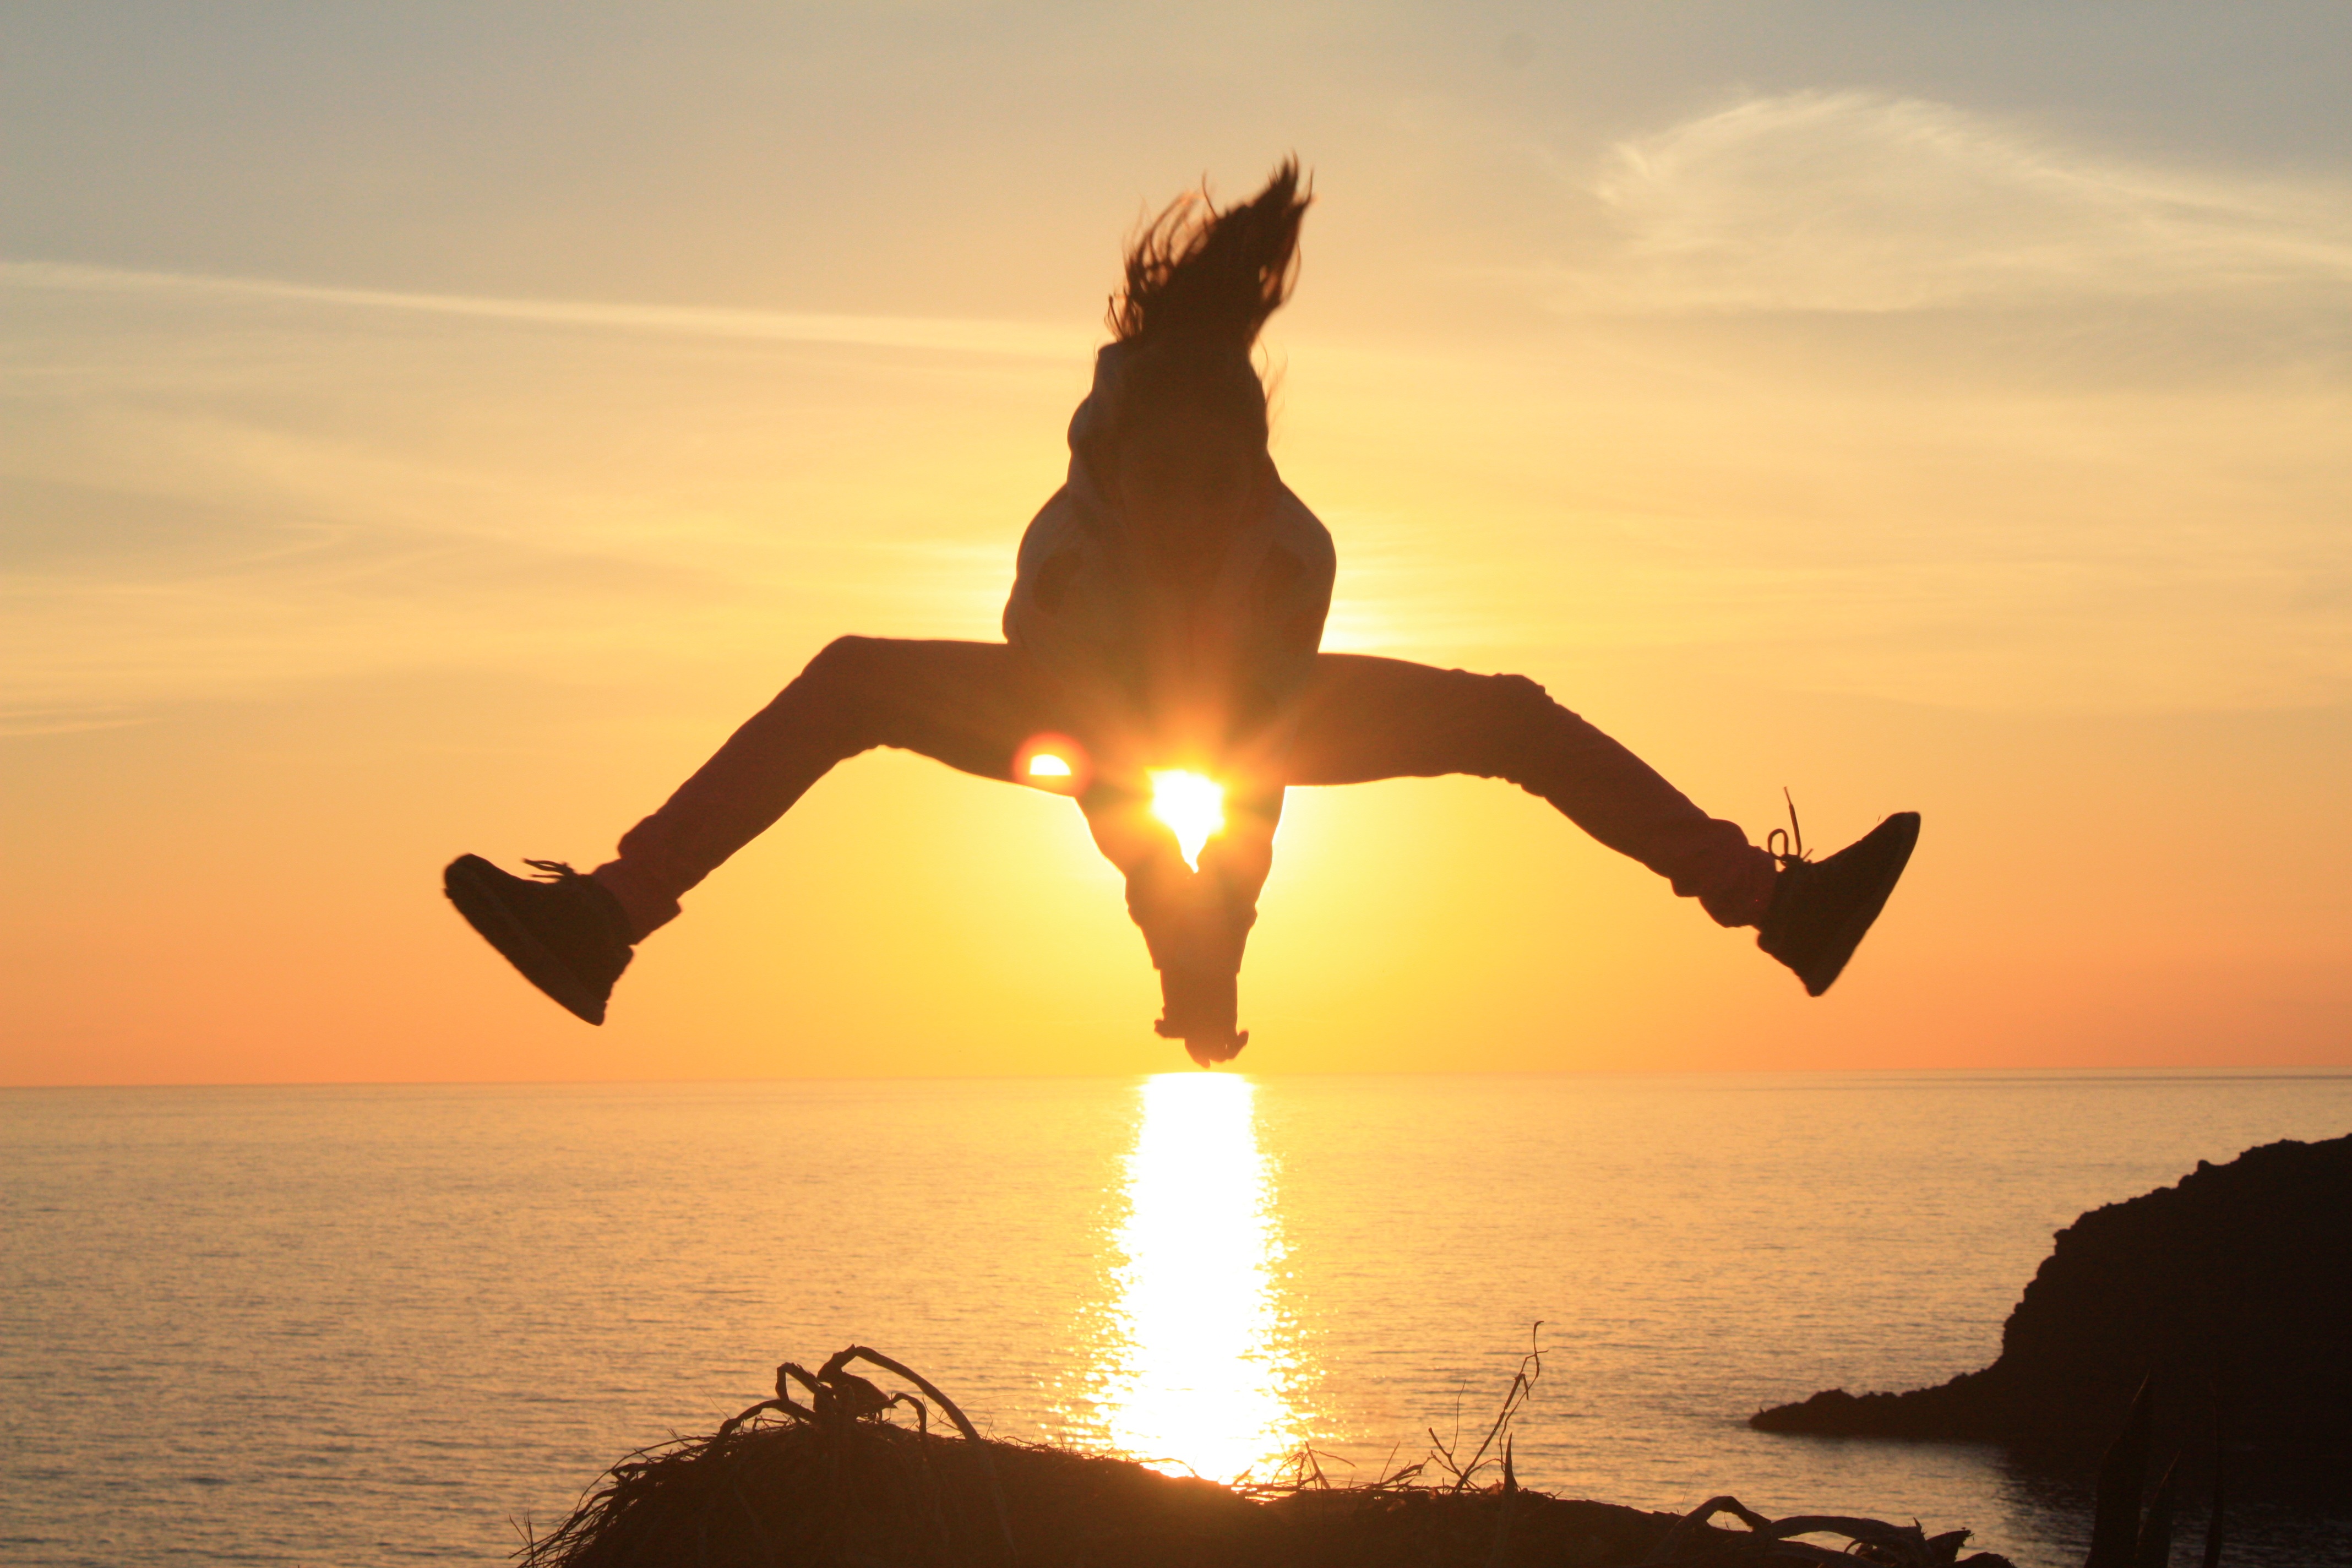
sea, horizon, silhouette, sun, sunrise, sunset, sunlight, morning, jump, jumping, dusk, backlight, human action, physical fitness